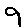
Label: 9